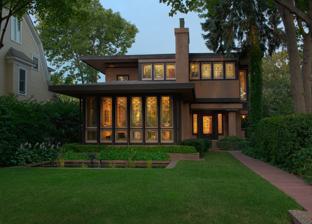
Building: Edna S. Purcell House
Country: United States of America
Year built: 1913
Historic house in Minnesota, United States United States historic place Edna S. Purcell house U.S. National Register of Historic Places The east facade of the Edna S. Purcell (now Purcell–Cutts) House. Location 2328 Lake Place, Minneapolis, MN Coordinates 44°57′33.61″N 93°18′1.73″W / 44.9593361°N 93.3004806°W / 44.9593361; -93.3004806 Built 1913 Architect Purcell & Elmslie Architectural style Prairie School NRHP reference No. 74001024 Added to NRHP October 29, 1974 The Edna S. Purcell house (now known as the Purcell–Cutts House ) was designed by the firm of Purcell, Feick and Elmslie for architect William Purcell and his family in 1913. It is located in Minneapolis, Minnesota. The dwelling is a notable example of Prairie School architecture, featuring a long, narrow floor plan that disregards Victorian concepts about room divisions. It was added to the National Register of Historic Places in 1974. It is now part of the collection of the Minneapolis Institute of Art and has been extensively restored. The museum conducts tours on the second weekend of every month. History The “Edna Purcell dwelling,” as it was referred to in its original project files, was built in 1913. William Purcell and partner George Elmslie collaborated on the house, designed for a narrow, 50- by 150-foot city lot near Lake of the Isles in Minneapolis, Minnesota; construction costs totaled $14,500. While George Feick Jr., appears as a partner on the project, he was not involved in the house's design and left the partnership that year. William Purcell and his wife, Edna, conceived plans for a permanent home in 1911, while they were residing in an apartment building on Humboldt Avenue in Minneapolis. Having adopted their son James that year, they needed a new space for their daily needs that also accommodated their increased social activity and showcased the architectural firm's expertise. The house was built at 2328 Lake Place, near the residence that Purcell and Feick had built for William Purcell's mother, Catherine Gray, on Lake of the Isles Parkway in 1907. With financial assistance from William Purcell's father, Charles A. Purcell, the firm was able to realize the project. The Purcell family moved into the house at Christmas, 1913. In 1916, a decline in commissions induced Purcell to take a position as advertising manager at Alexander Brothers Leather and Belting Company in Philadelphia. By 1918, his family had all moved to Philadelphia, and the house on Lake Place was put up for sale. In 1919, Anson Bailey Cutts Sr. (1866–1949), a chief rate clerk with the Great Northern Railway , purchased the Edna S. Purcell house. Cutts and his wife, Edna Browning Stokes (1875–1976), lived in the house with their son, Anson B. Cutts Jr. (1905–1985).  Though he left the house to attend Yale and pursue his career, Anson Jr. returned to the house in 1962 to aid his widowed mother when her health was failing. He continued to live there after her death in 1976. In 1985, Cutts bequeathed the house to the Minneapolis Society of Fine Arts, parent organization of the Minneapolis Institute of Art. It now is part of the museum's collection. Architecture, design, and ornament Plan and exterior features The Edna S. Purcell house, or the “Little Joker,” as Elmslie nicknamed it, is known for its innovative arrangement of space. Occupying a deep, narrow lot, the plan of the house was organized on a single axis, open from one end to the other, evoking spaciousness within the relatively small interior. The back porch of the Purcell–Cutts House. Purcell and Elmslie set the house thirty feet behind the front property line, conserving a sense of privacy for its inhabitants and allowing them to look over their neighbors’ gardens to their north and south, rather than through their windows. Likewise, the Purcells and the neighbors could enjoy the home's front garden, created in collaboration with landscape architect Harry Franklin Baker, including a reflecting pool with water plants and small fountain, and native plants and trees. The back porch overlooked the Lake of the Isles, where the Purcells could enjoy a secluded natural haven in the center of Minneapolis, in concordance with Prairie School ideals. The structure of the house is steel-reinforced, with a buff-colored stucco exterior, built on a concrete foundation. Its overall design and decoration emphasizes a clean, modern aesthetic while serving practical functions and staying in harmony with natural surroundings. Overhanging eaves, with a 7-foot projection of the roof at the front (east) side of the house, emphasize the building's horizontality while also regulating heat and light at its entrance. A front wall of art glass windows connects the dwelling's interior to the garden, with bands of windows on the upper story adding to the sense of horizontality. Wooden piers and trim were all given “jin-di-sugi” treatment, a wood-aging technique based on traditional Japanese techniques using the application of chemicals or burning to artificially age wood. A stained glass window in the Purcell Cutts House with the words Peek-A-Boo. The exterior features ornamentation created by George Elmslie, including bands of red and blue stenciled square motifs and sawn wood elements. These include playful symbols of Purcell's family life: for example, a sawn wood beam-end decoration above the side gate that includes the motto, “Gray Days and Gold,” in reference to Purcell's grandparents, the Grays, to the colors of the firm's progressive architecture, and to the funds supporting Purcell's architectural practice and house.  Two art glass windows flanking the entryway door contain a written message for neighbors and callers: “Peek-a-Boo.” Interior The open-pan with the living room at a lower level than the dining room. Though open-plan, the first-level interior of the Purcell–Cutts House features individual room areas by virtue of alterations in floor level and breadth of floor space, while the tented ceiling maintains the same height throughout. The ground floor living room area at the front of the house features a high ceiling, increasing available space for the repeated pairs of art glass windows that comprise the walls of the front of the living room, while the dining area behind, set a half-story above, has a low ceiling. The pointed prow separating the dining and living areas creates a small nook, reserved as Edna Purcell's writing area. The effect of the main level's design is to maintain intimacy within the larger space, not rendering adjacent spaces automatically visible in main areas of the house, while preserving unity between rooms and the openness of the entire floor. The second floor is accessed by a stairway on the north side, and includes a small hallway opening to a guest bedroom with sink, a bathroom, and the family bedroom space. The latter is a singular suite which could be divided by a built-in folding screen wall, separating it into children's and master bedrooms. The maid's room is accessed off the stair landing, which is surrounded by wraparound wall of art glass windows. Decoration, furniture, innovative features The fireplace with the mural by Charles Livingston Bull. Throughout the house's interior, painted Elmslie-designed stencils repeat along the upper border of walls, with designs differing from room to room. Curtains were originally painted to match the rooms’ respective stencils, or were embroidered with other designs. Windows throughout the house also feature graceful geometric patterns of clear glass, highlighted with subtle colors, which vary slightly from window to window. In the first floor living room space, these patterns echo in art glass doors of the bookcase, built into the prow. Above the mantel-less fireplace, a mural by illustrator Charles Livingston Bull depicts Louisiana herons flying before a lake scene. A wood decoration of semicircular design, decorated with art glass and sawed wood decoration, partially frames the painted scene. The writing nook located on the lower level. Purcell and Elmslie designed select pieces of furniture for the house, including a small, triangular-backed chair, dubbed a “surprise point” chair by William Purcell, for use in Edna's writing nook. Several noteworthy built-in furnishings include a combined bench and radiator cover beneath the front living room windows; a desk in the writing nook; and a combined bed, writing desk, bookcase, and storage area in the children's room, which Purcell designed after the Pullman-style bed of a train's sleeping car. Purcell brought furniture from his previous home for use in the dining space, and folding chairs were stored in the dining area for impromptu visitors. Several technological innovations were incorporated into the house's design, including a state-of-the-art heating and cooling system, as well as a central vacuum system. The Purcell home had a telephone nook, an electric call system for the maid, and a spring-loaded pocket door to the kitchen, activated through buttons in the floor. Alteration and restoration William Purcell resumed correspondence with the Cutts family around 1953, when he and George Elmslie were honored with an exhibition at the Walker Art Center . The Cutts family had avoided changing the house substantially, except for adding a garage in the 1920s and later filling the reflecting pool in the front garden. The kitchen and bathroom remained nearly untouched, and are rare original service areas in a home of this age. In 1961 letter, Purcell expressed his gratitude to Edna Cutts for opening her home to students and voiced the desire to have a share in any attempts to restore the house or make it public. Purcell also sketched out a scheme for expanding the space around the house and setting up a trust fund for the building. He imagined reproducing the Purcell and Elmslie dining suite designed for Mrs. William H. Hanna of Chicago. The suite is now in the collection of the Minneapolis Institute of Art, renting the space to young couples at low rates, and allowing regular public entry. Though Purcell's plans did not come to fruition in his lifetime, Anson Cutts Jr.’s bequest of the house, along with funds for its restoration, led to a 3-year-long undertaking (lasting from 1987 to 1990) by the Minneapolis Institute of Arts with the firm of MacDonald & Mack Architects. It was opened to the public as the Purcell–Cutts House in September 1990. Their restorative work centered on preventing further deterioration of the roof of the house, stabilizing the main roof and straightening the cantilever of the projecting first-story eaves. Restorers also worked to return surfaces to their original color, re-tinting exterior stucco, and preserving, restoring, or repainting interior stencil friezes as necessary. Wood trims were refinished and waxed, and the mural by Charles Livingston Bull was cleaned. The art glass windows were repaired and cleaned. The landscaping, including the reflecting pool and fountain, were recreated to match historic photographs. Based on historic evidence, the MIA reproduced furniture for the house including a reproduction of the Hanna suite for the dining room. As a part of the house's bequest, mementos of the Cutts family also remain.  Public tours are held the second weekend of each month. Significance The Edna S. Purcell House was known to architects of its time, published and pictured extensively in the Western Architect . It was also published with several photographs in the March 1917 issue of The Minnesotan . Purcell himself, and later architectural scholars like David Gebhard and H. Allen Brooks , would declare the house to be one of the most complete works of architecture by the firm of Purcell and Elmslie, if not the most complete. The many modern features of the home, including its open plan, flexible room spaces, built-in furniture, and technologically advanced amenities pointed toward the future of home design. Contrasting it with the expensive houses built concurrently by Frank Lloyd Wright , the Purcell home's modern considerations accommodated for fewer servants and limited daily issues of maintenance, while giving flexibility for use and daily living, providing for the lifestyle of a young early 20th-century family. References